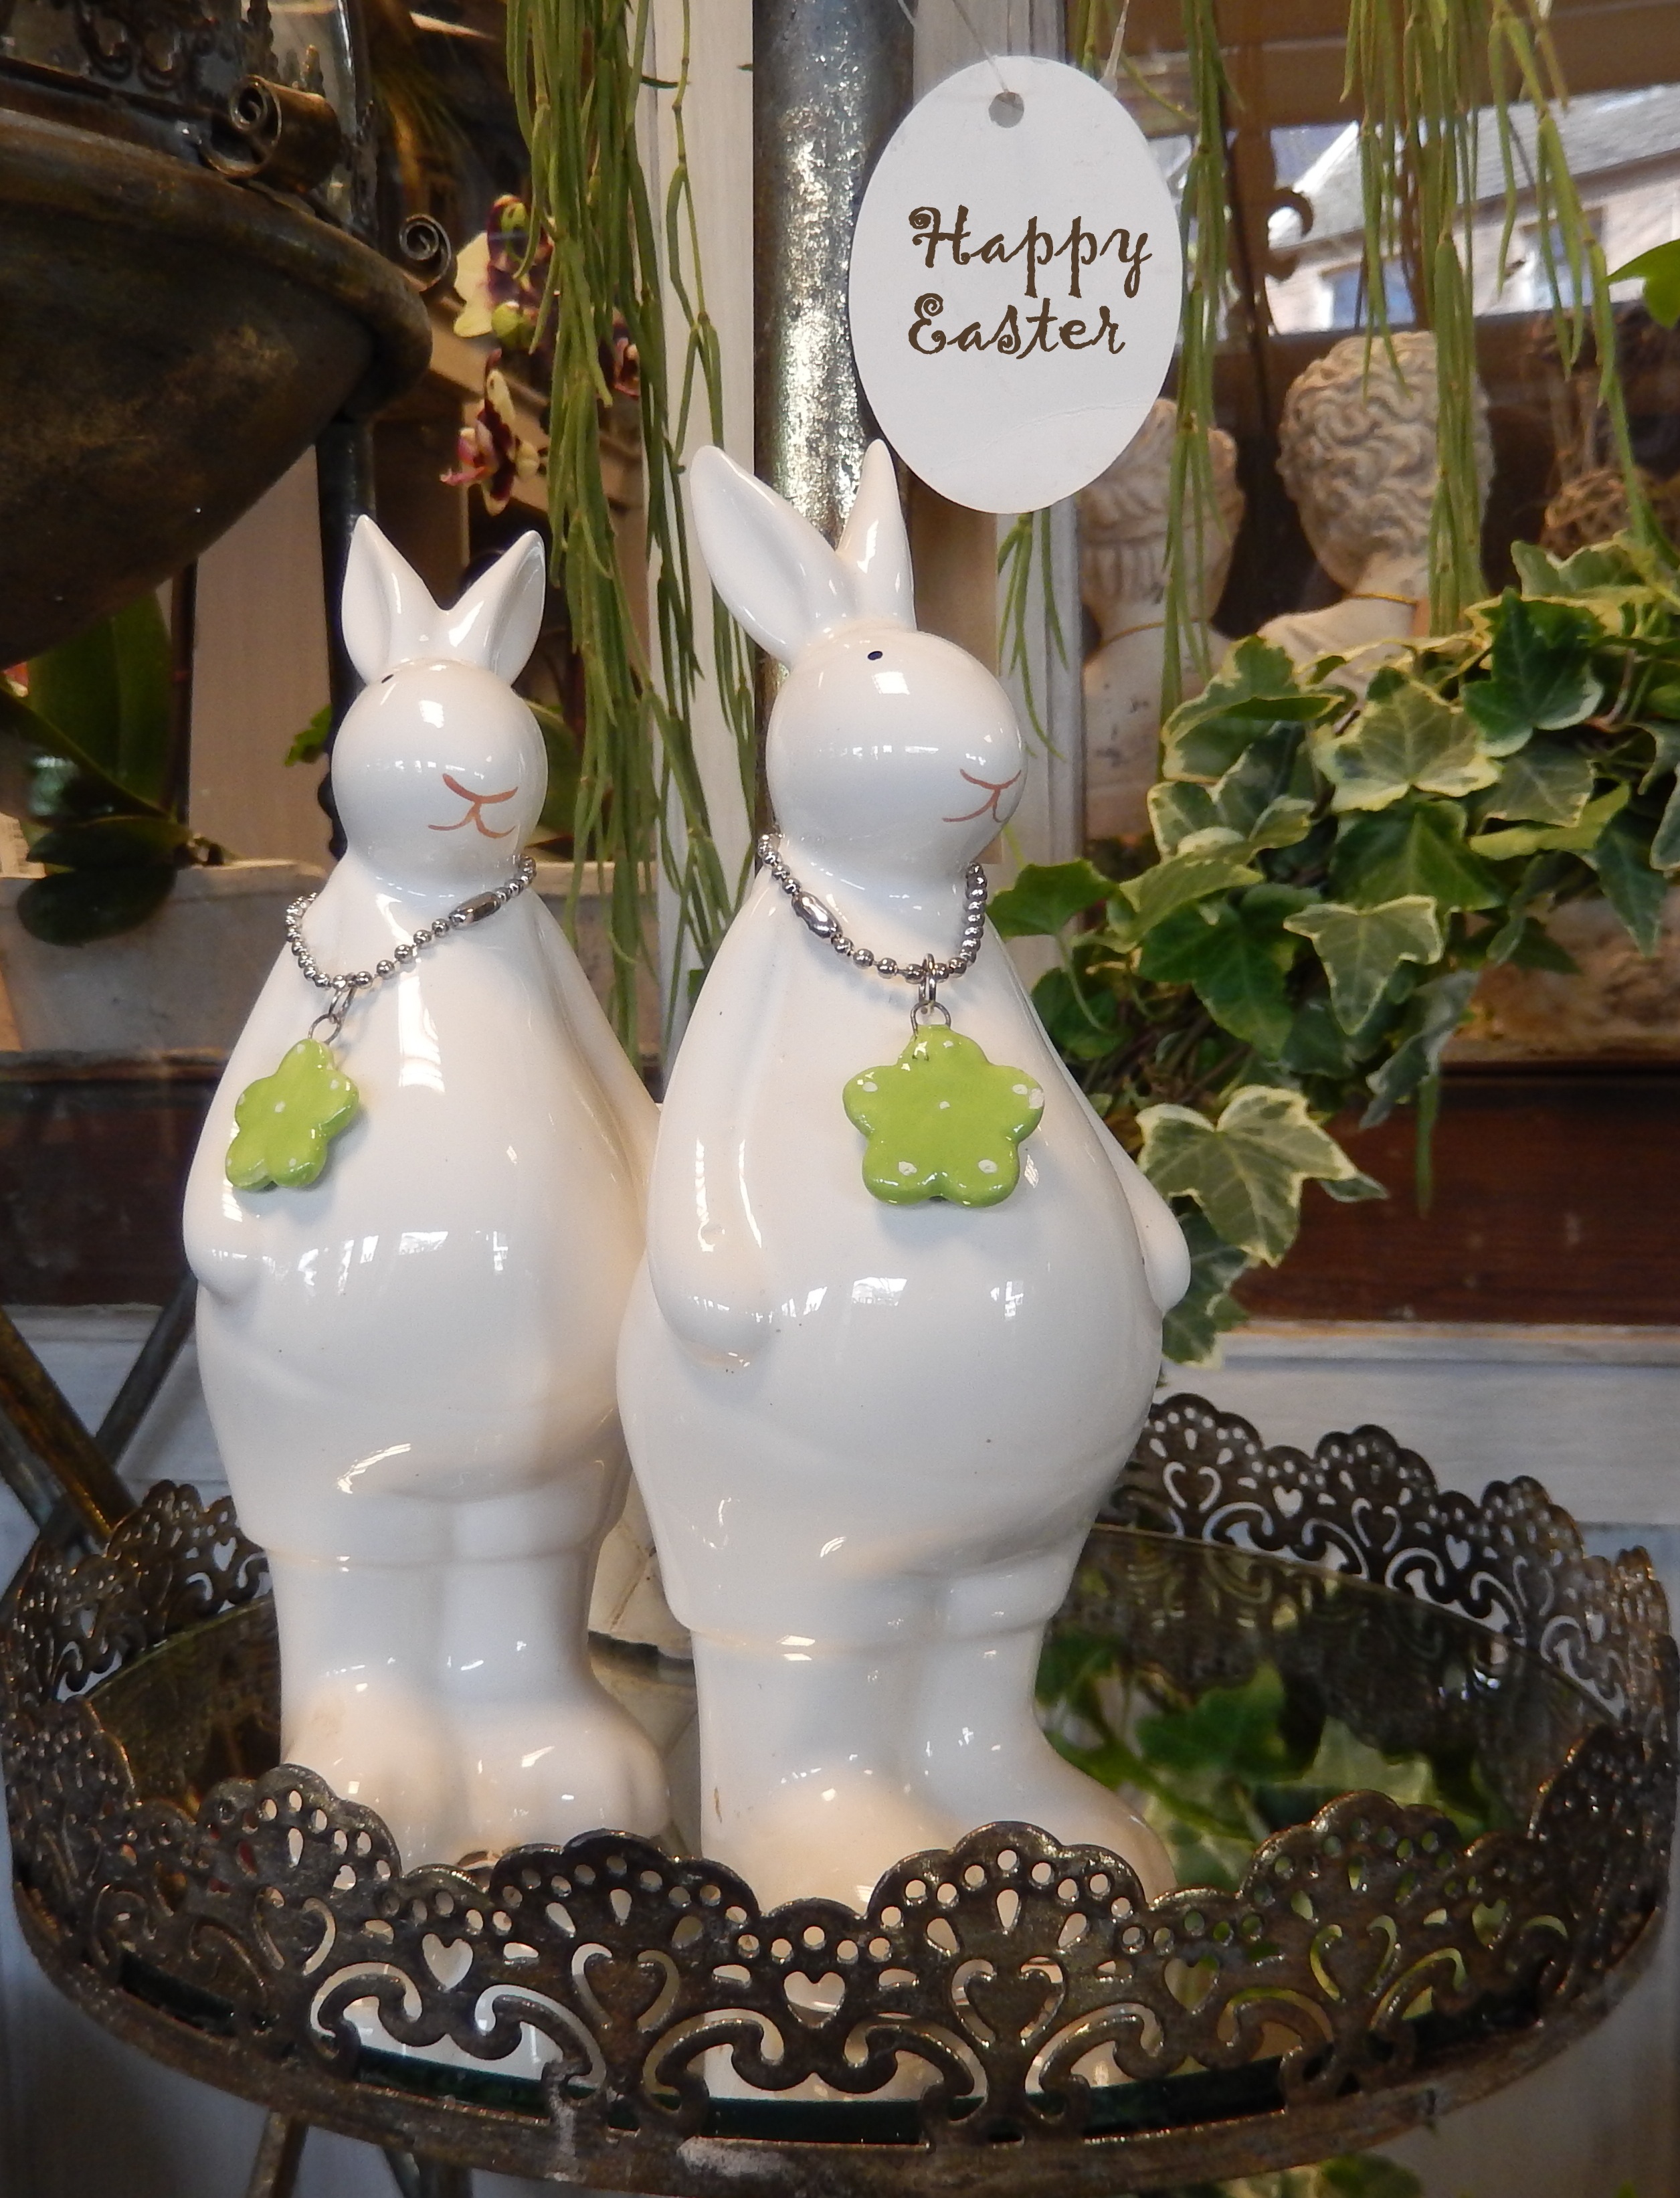
flower, lighting, easter, greeting card, floristry, easter bunny, happy easter, centrepiece, easter decor, osterkarte